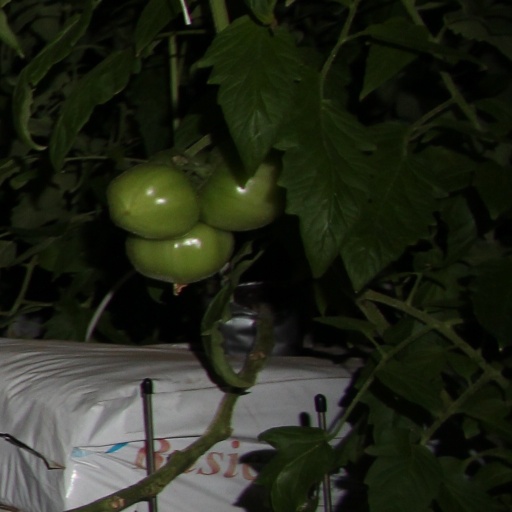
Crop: tomato